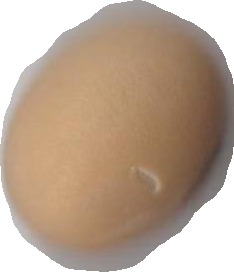
Variety: Anjasmoro